Bipolar disorder

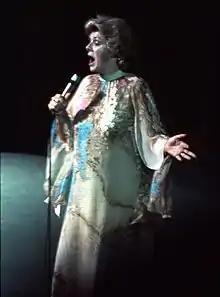
Singer Rosemary Clooney's public revelation of bipolar disorder made her an early celebrity spokesperson for mental illness.

In the early 1800s, French psychiatrist Jean-Étienne Dominique Esquirol's lypemania, one of his affective monomanias, was the first elaboration on what was to become modern depression. The basis of the current conceptualization of bipolar illness can be traced back to the 1850s. In 1850, Jean-Pierre Falret described "circular insanity" ('); the lecture was summarized in 1851 in the ' ("Hospital Gazette"). Three years later, in 1854, Jules-Gabriel-François Baillarger (1809–1890) described to the French Imperial Académie Nationale de Médecine a biphasic mental illness causing recurrent oscillations between mania and melancholia, which he termed ("madness in double form"). Baillarger's original paper, "", appeared in the medical journal "Annales médico-psychologiques" ("Medico-psychological annals") in 1854.